Answer in natural language. Considering the relative positions, is Window to the left or right of Plate? Choose between the following options: right or left
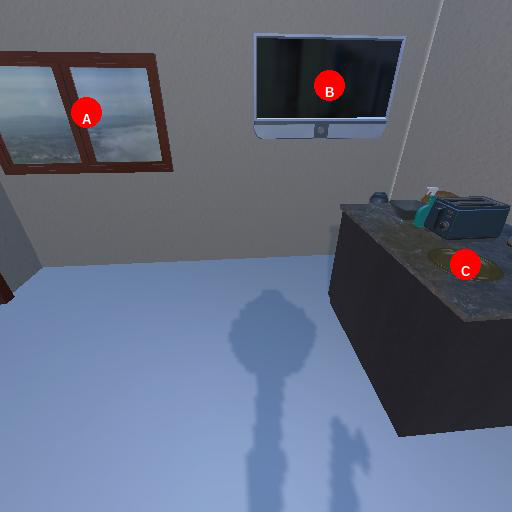
<answer>left</answer>